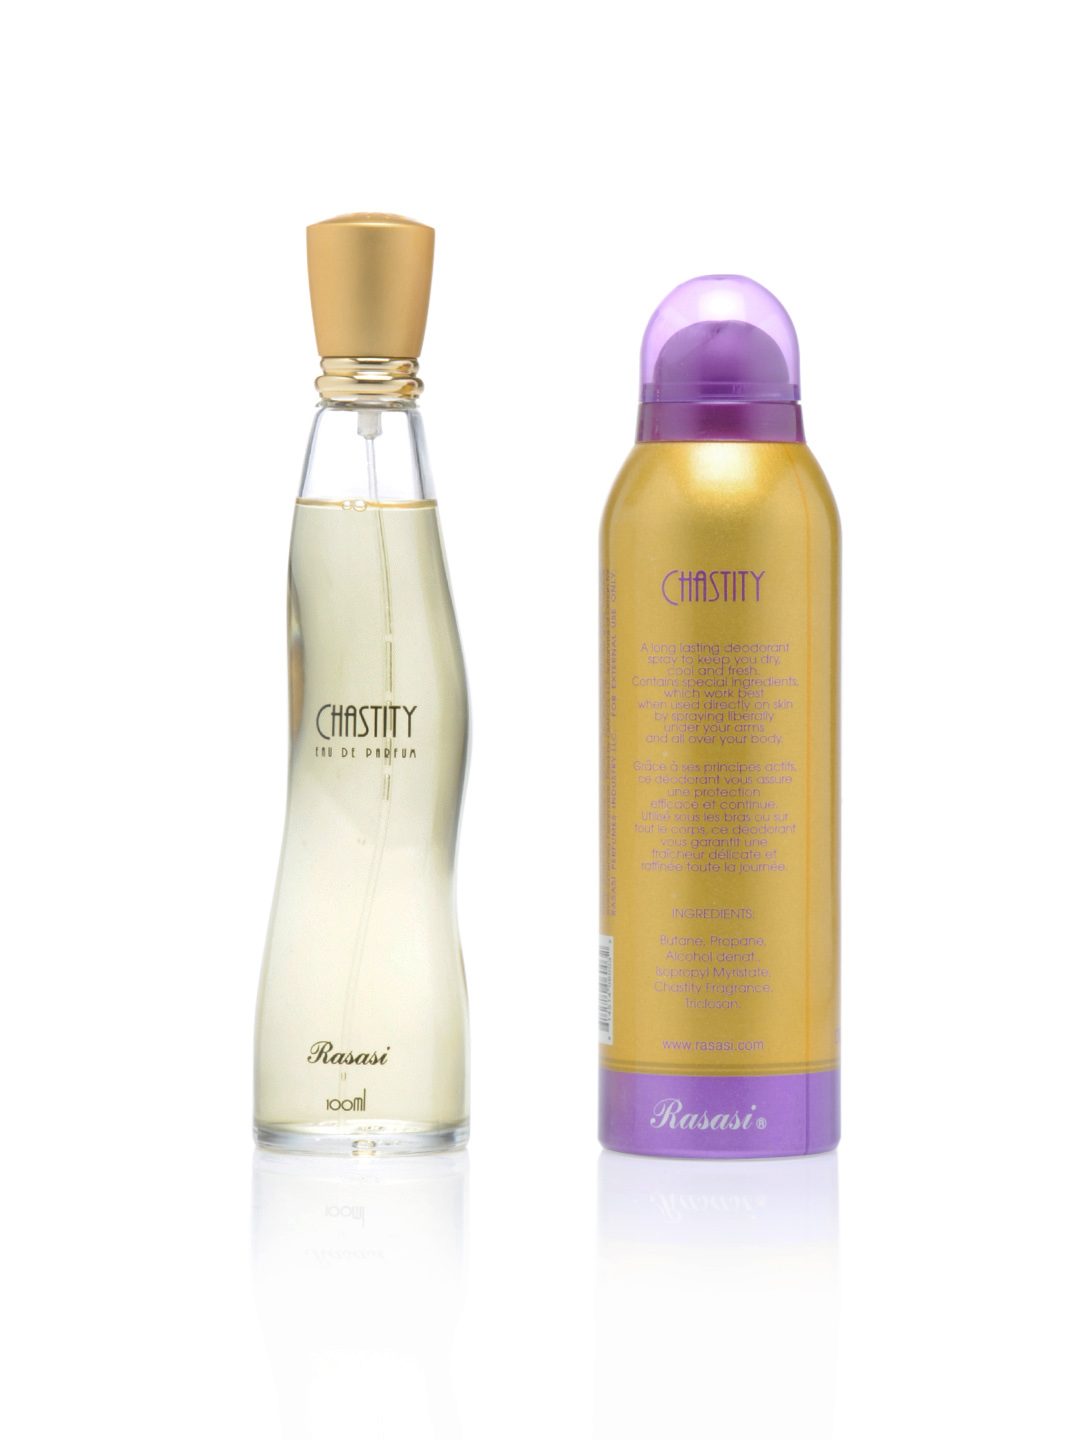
Rasasi Women Chastity Deo and Perfume Set
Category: Personal Care / Fragrance / Deodorant
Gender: Women
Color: Orange
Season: Spring 2017
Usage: Casual